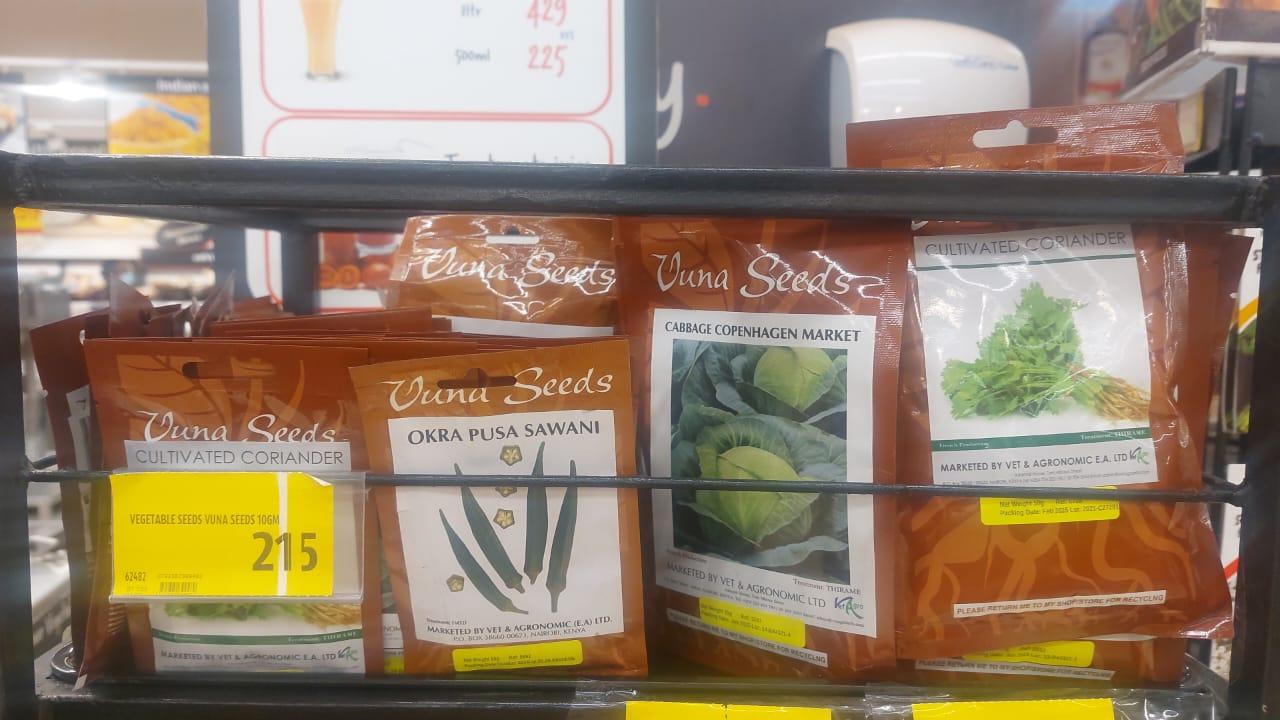
Mandhari nzuri na yakuvutia yenye miamba mirefu ambayo imejitengeneza katika muundo wa vilima nchini kukiwa na nyasi fupi au miti midogo midogo, ambapo katika kilele kiko kuna mwanga wa jua unaomulika na kuipendezesha sehemu hiyo.